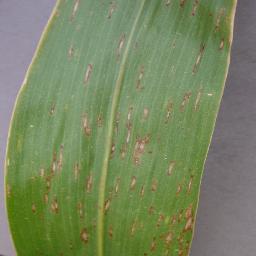
Label: Corn___Cercospora_leaf_spot Gray_leaf_spot